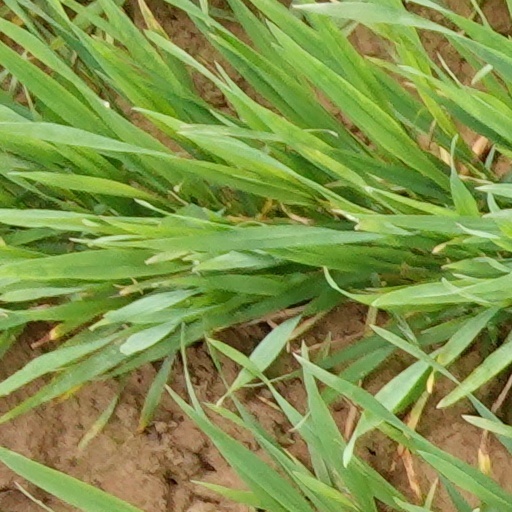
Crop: wheat